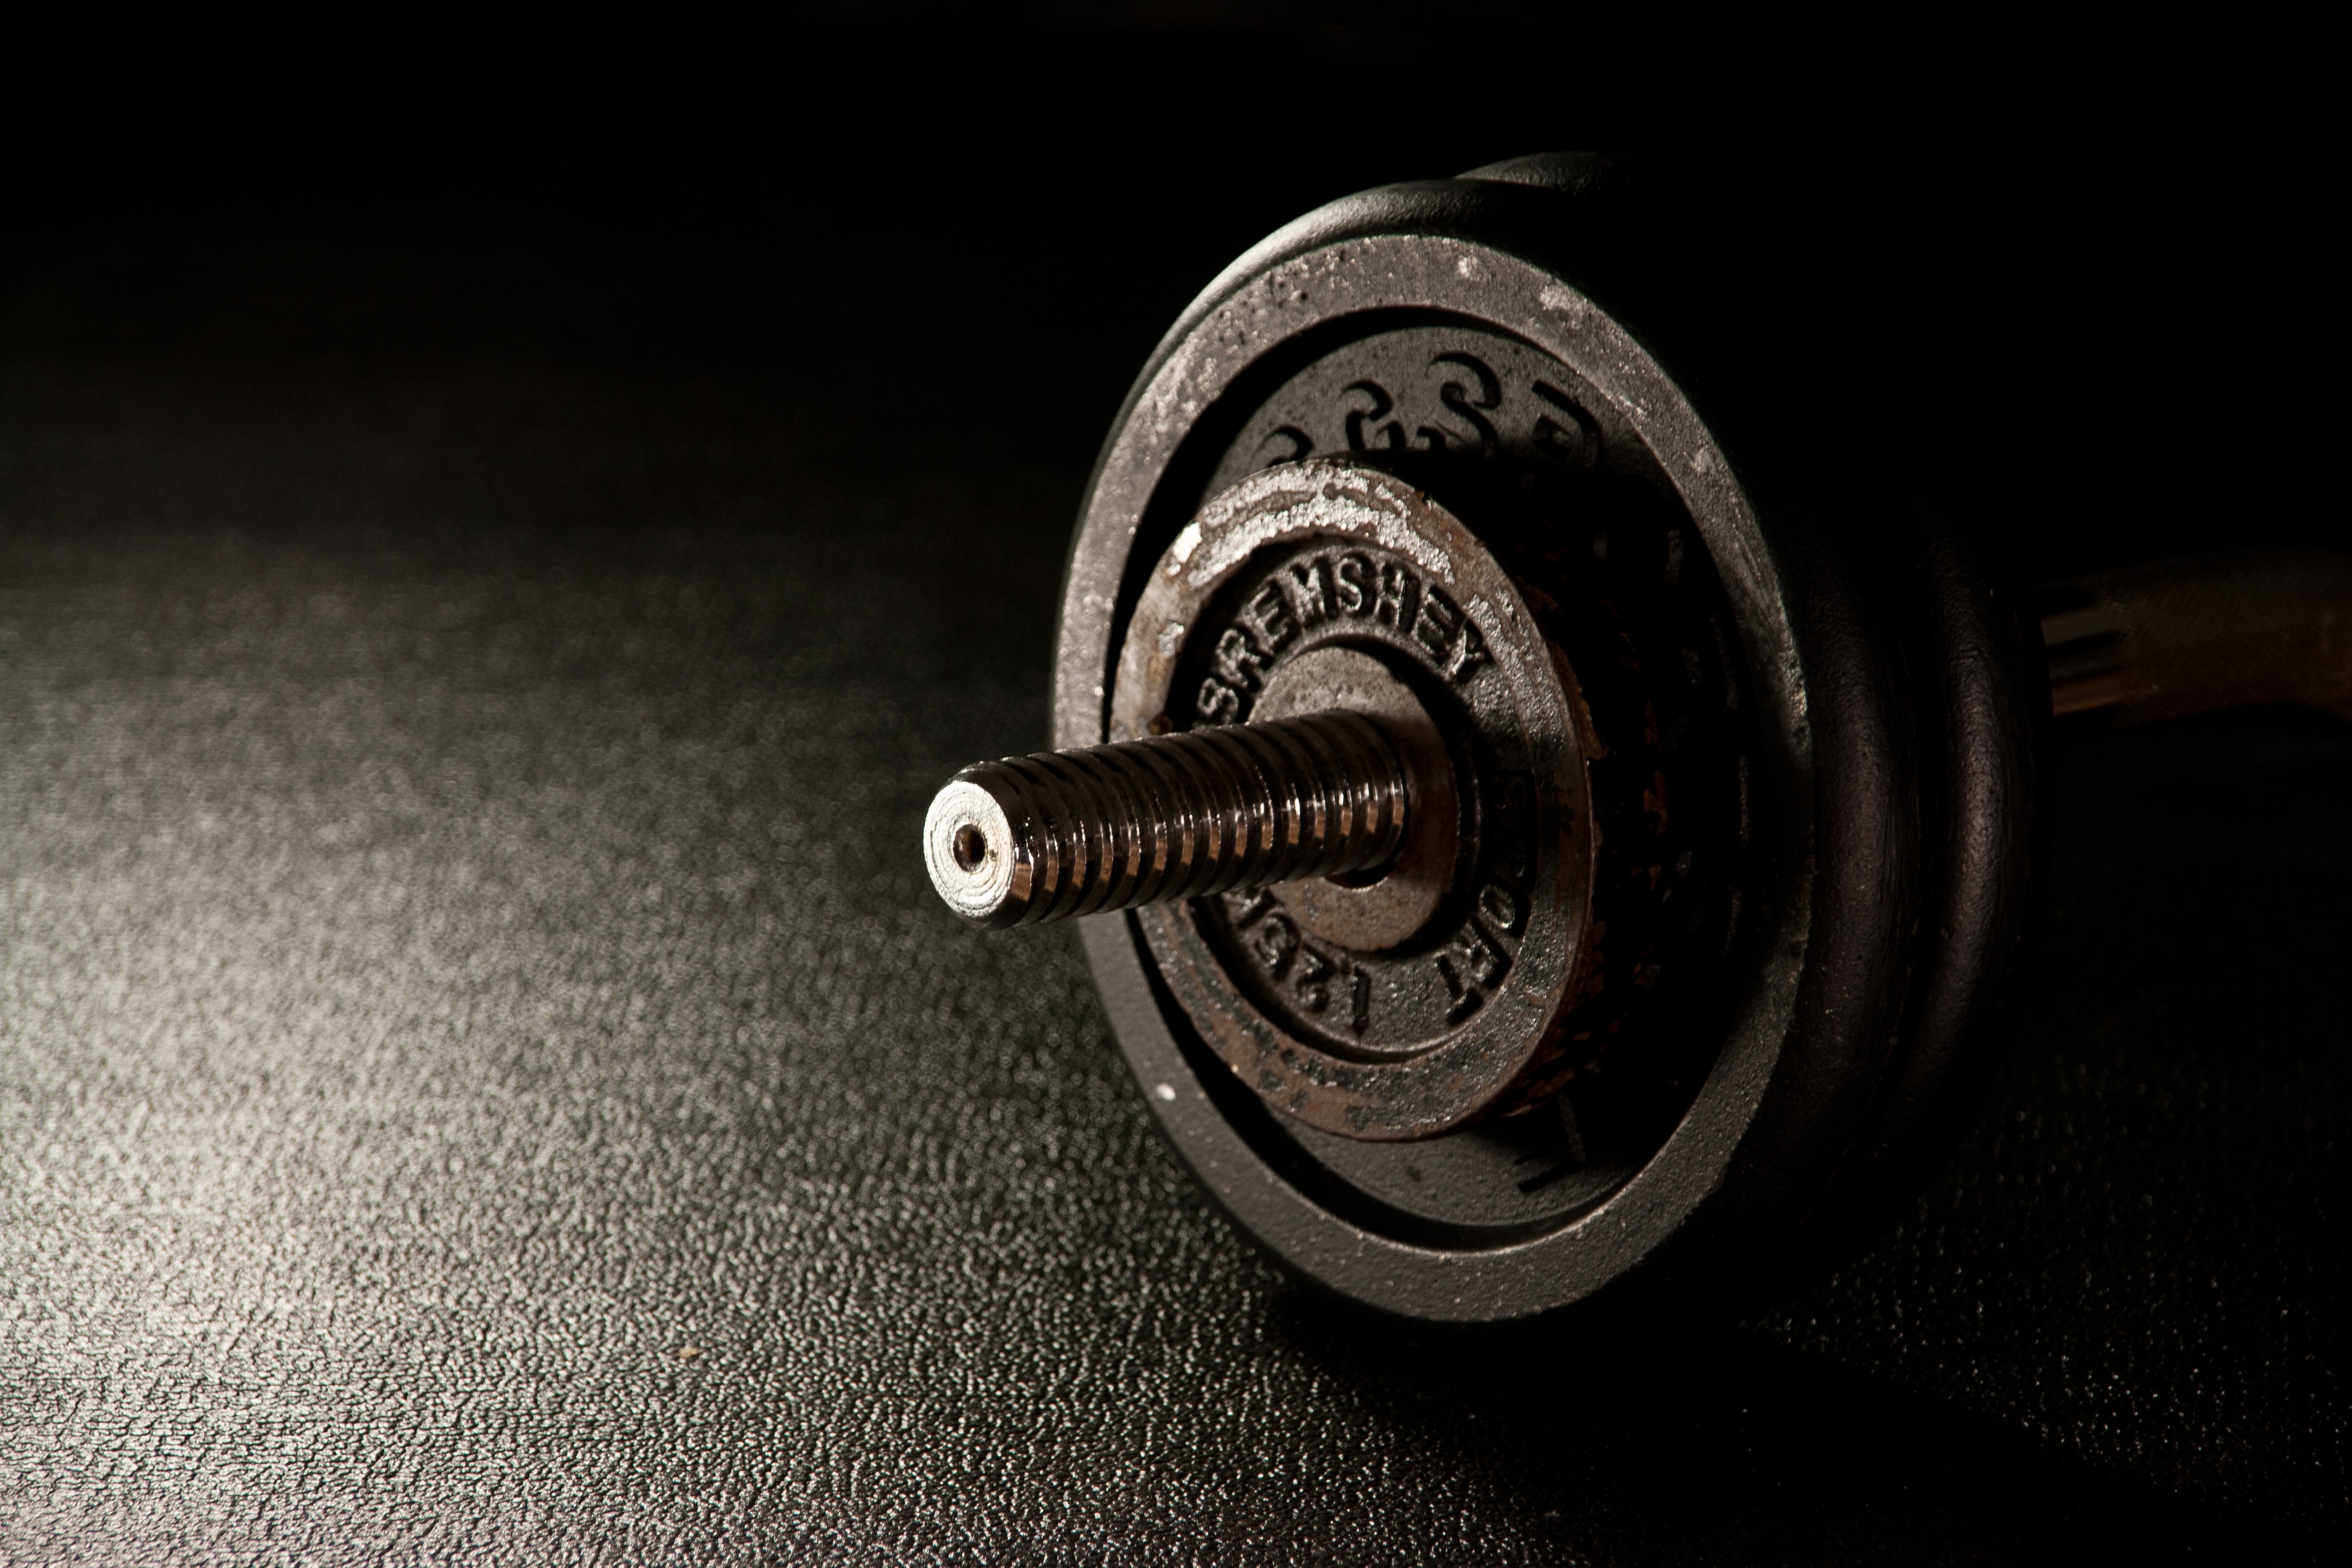
photography, wheel, black, weight, monochrome, fitness, gym, close up, dumbbell, fit, macro photography, strength training, weight lifting, fitness studio, fitness center